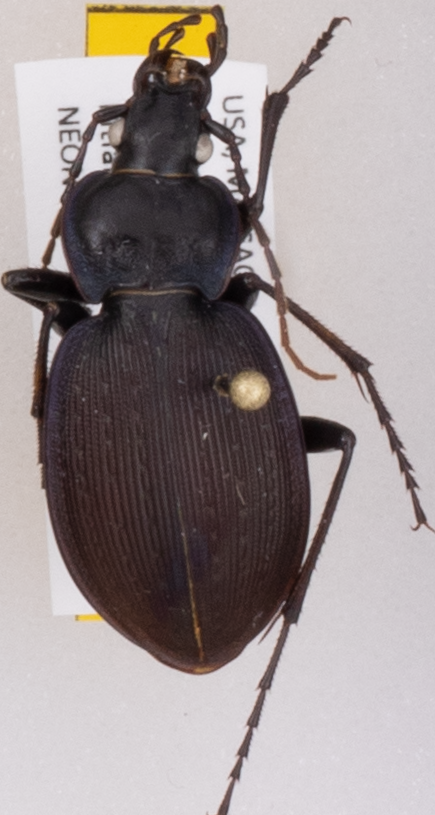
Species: Carabus goryi
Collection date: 2018-08-28
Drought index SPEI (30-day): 1.69
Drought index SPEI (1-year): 1.13
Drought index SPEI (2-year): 1.01